Pathovar

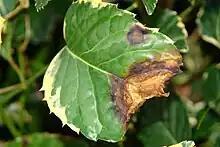
Bacterial leaf blight of common panax ("Polyscias guilfoylei") caused by "Xanthomonas campestris" pv. "hederae"

Pathovars are named as a ternary or quaternary addition to the species binomial name, for example the bacterium that causes citrus canker "Xanthomonas axonopodis", has several pathovars with different host ranges, "X. axonopodis" pv. "citri" is one of them; the abbreviation 'pv.' means pathovar.